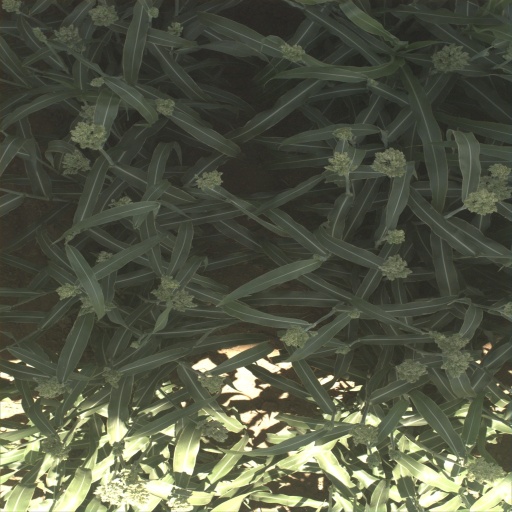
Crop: sorghum